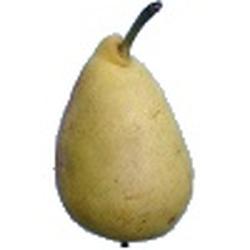
Label: Pear